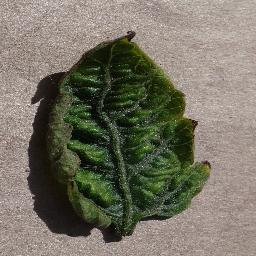
Label: Tomato___Tomato_Yellow_Leaf_Curl_Virus